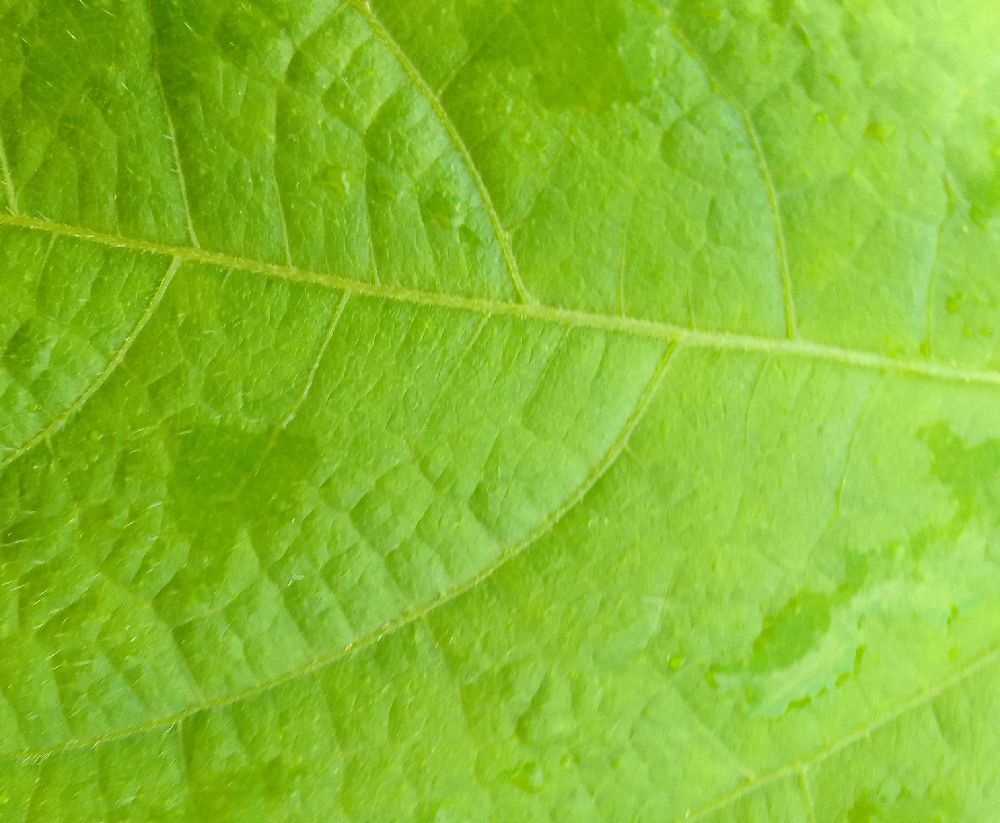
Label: healthy